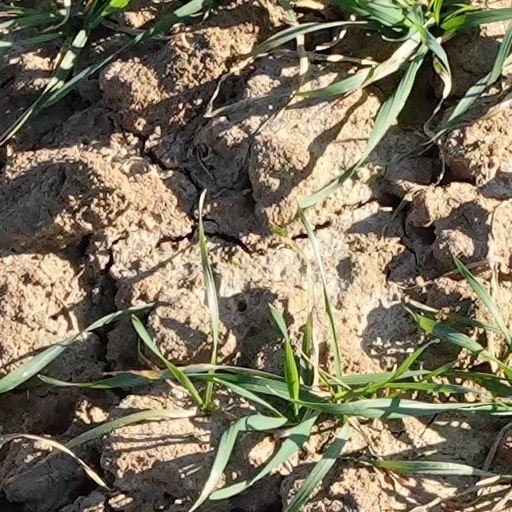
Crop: wheat